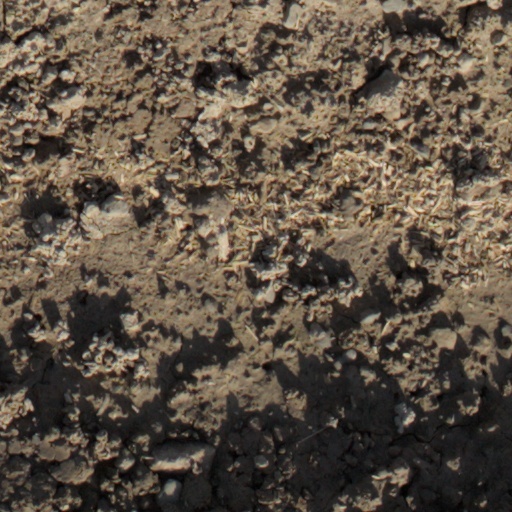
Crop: wheat